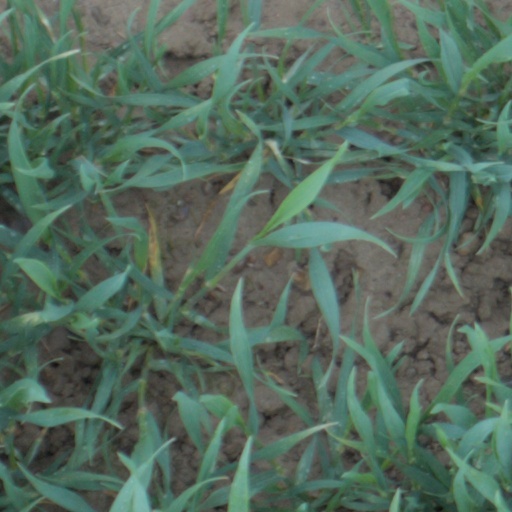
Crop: wheat